Siddington, Gloucestershire

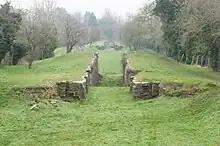
The Siddington Locks on the Thames and Severn Canal are scheduled to be restored to navigability

The parish is served by Stagecoach West bus services 51 (Swindon–Cirencester) and C62 (Malmesbury–Cirencester College). Since the removal of the two railway lines in the parish in the 1960s, the nearest railway station has been . The Cotswold Canals Trust aims to restore the Thames and Severn Canal (albeit not the Cirencester Arm) which would bring the lock flight through Siddington back in to full operation.